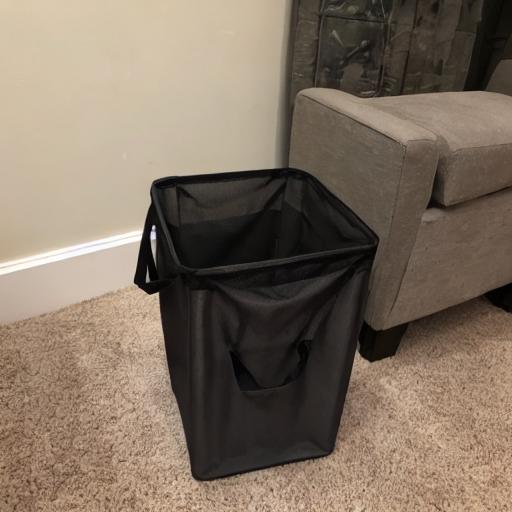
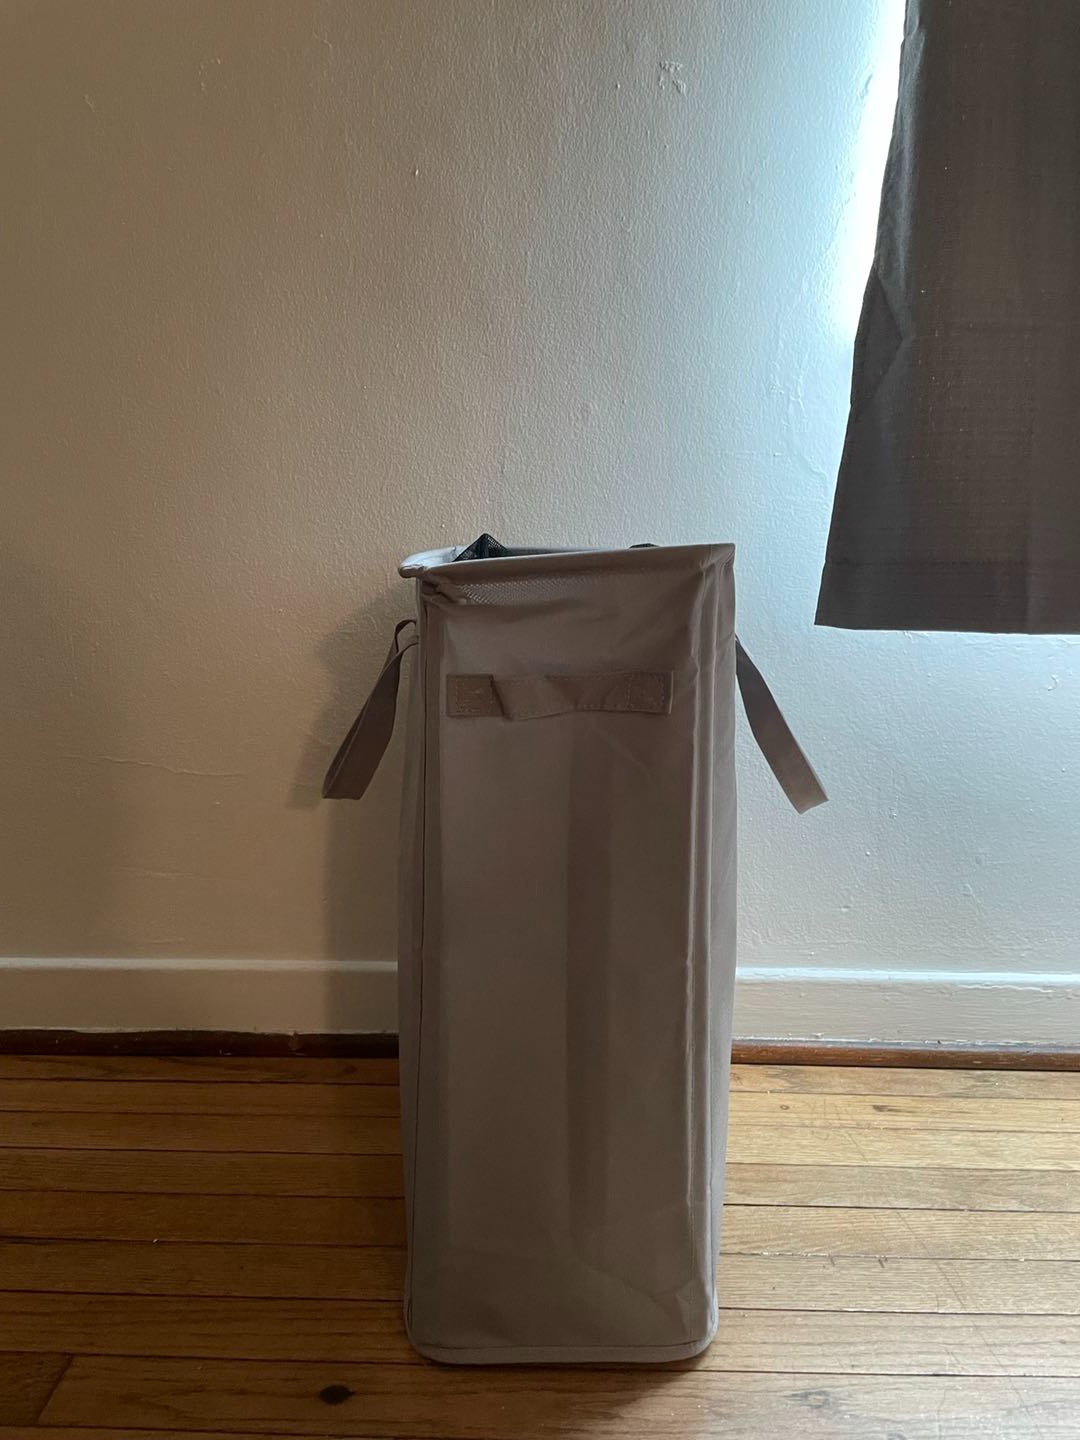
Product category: items_hamper
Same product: no